Hellboy Junior

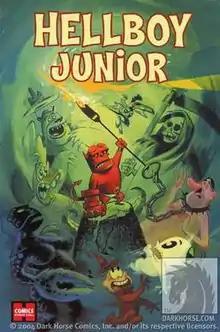
Trade Paperback Cover

Hellboy Junior is a one-shot and two-issue comic book mini-series published by American company Dark Horse Comics. Written and drawn by Bill Wray, Mike Mignola and others, it features a younger version of the fictional character Hellboy.